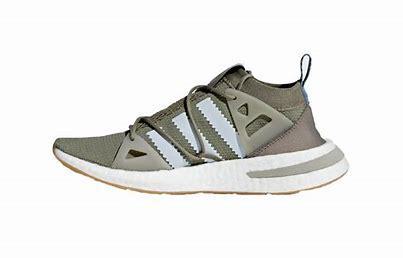
Brand: Adidas
Model: Arkyn